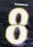
Number: 8